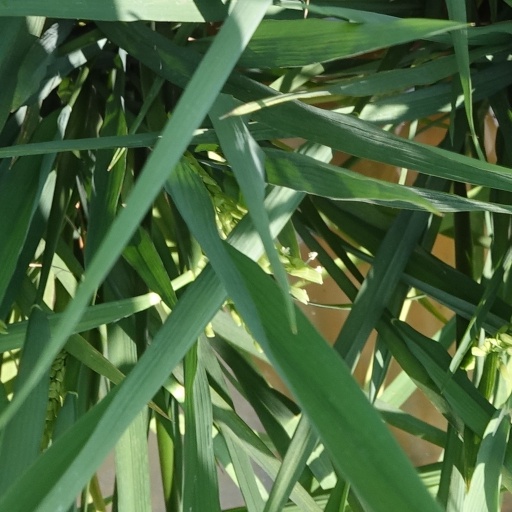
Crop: rice